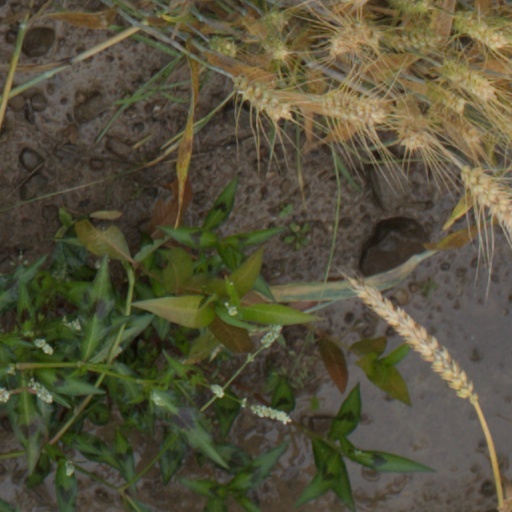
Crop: wheat